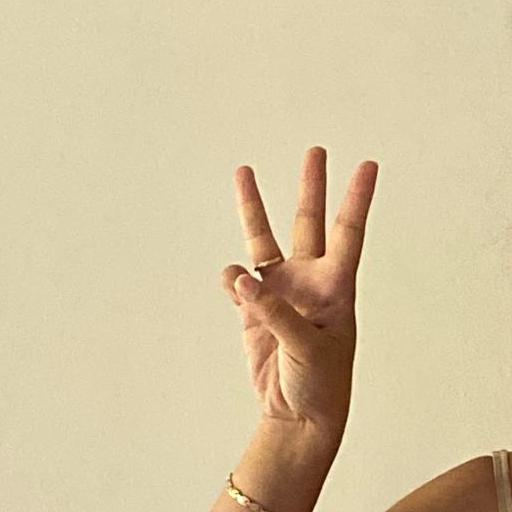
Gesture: three